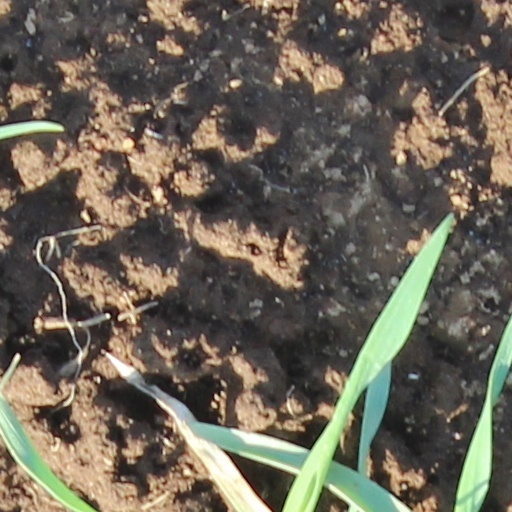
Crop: wheat